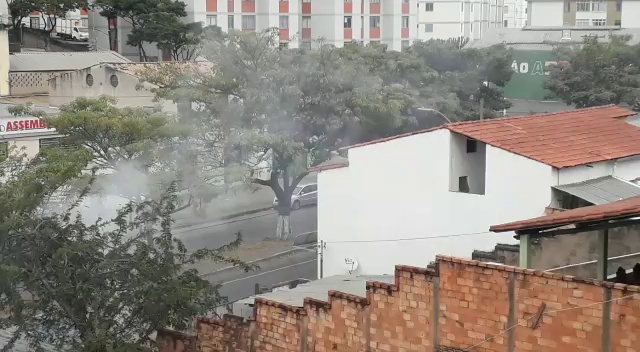
Fire: no
Smoke: yes